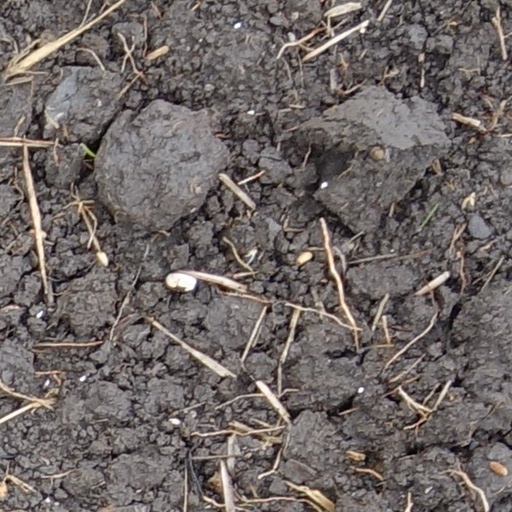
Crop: wheat